Jakarta International Stadium

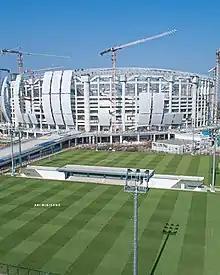
The stadium aerial view in 2021.

In the late 2000s to early 2010s, plans had emerged that a new home stadium for Persija Jakarta would be built in 26.5 hectares of land near the BMW Park in Tanjung Priok, North Jakarta, where squatters had been illegally building homes for the last few years. The stadium was to be named 'BMW Stadium' after the aforementioned neighbouring park and was scheduled to be built by 2013 and completed by 2015. The stadium had a planned capacity of 50,000 and was originally planned to feature a running track. This stadium was to be a replacement of Lebak Bulus Stadium which was demolished for the Jakarta MRT train depot.